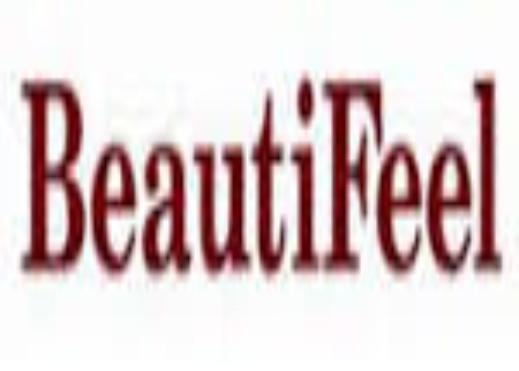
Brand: BeautiFeel
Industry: Clothes